Trosley Country Park

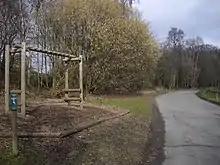
Exercise equipment within Trosley Country Park

In 1870, Sir Sydney Waterlow, 1st Baronet bought land that contained the village of Fairseat (near Stansted, Kent; west of Trottiscliffe), a major section of Stanstead as well as other pieces of land from Wrotham ( south of Trottiscliffe) to Meopham ( north of Trotiscliffe).